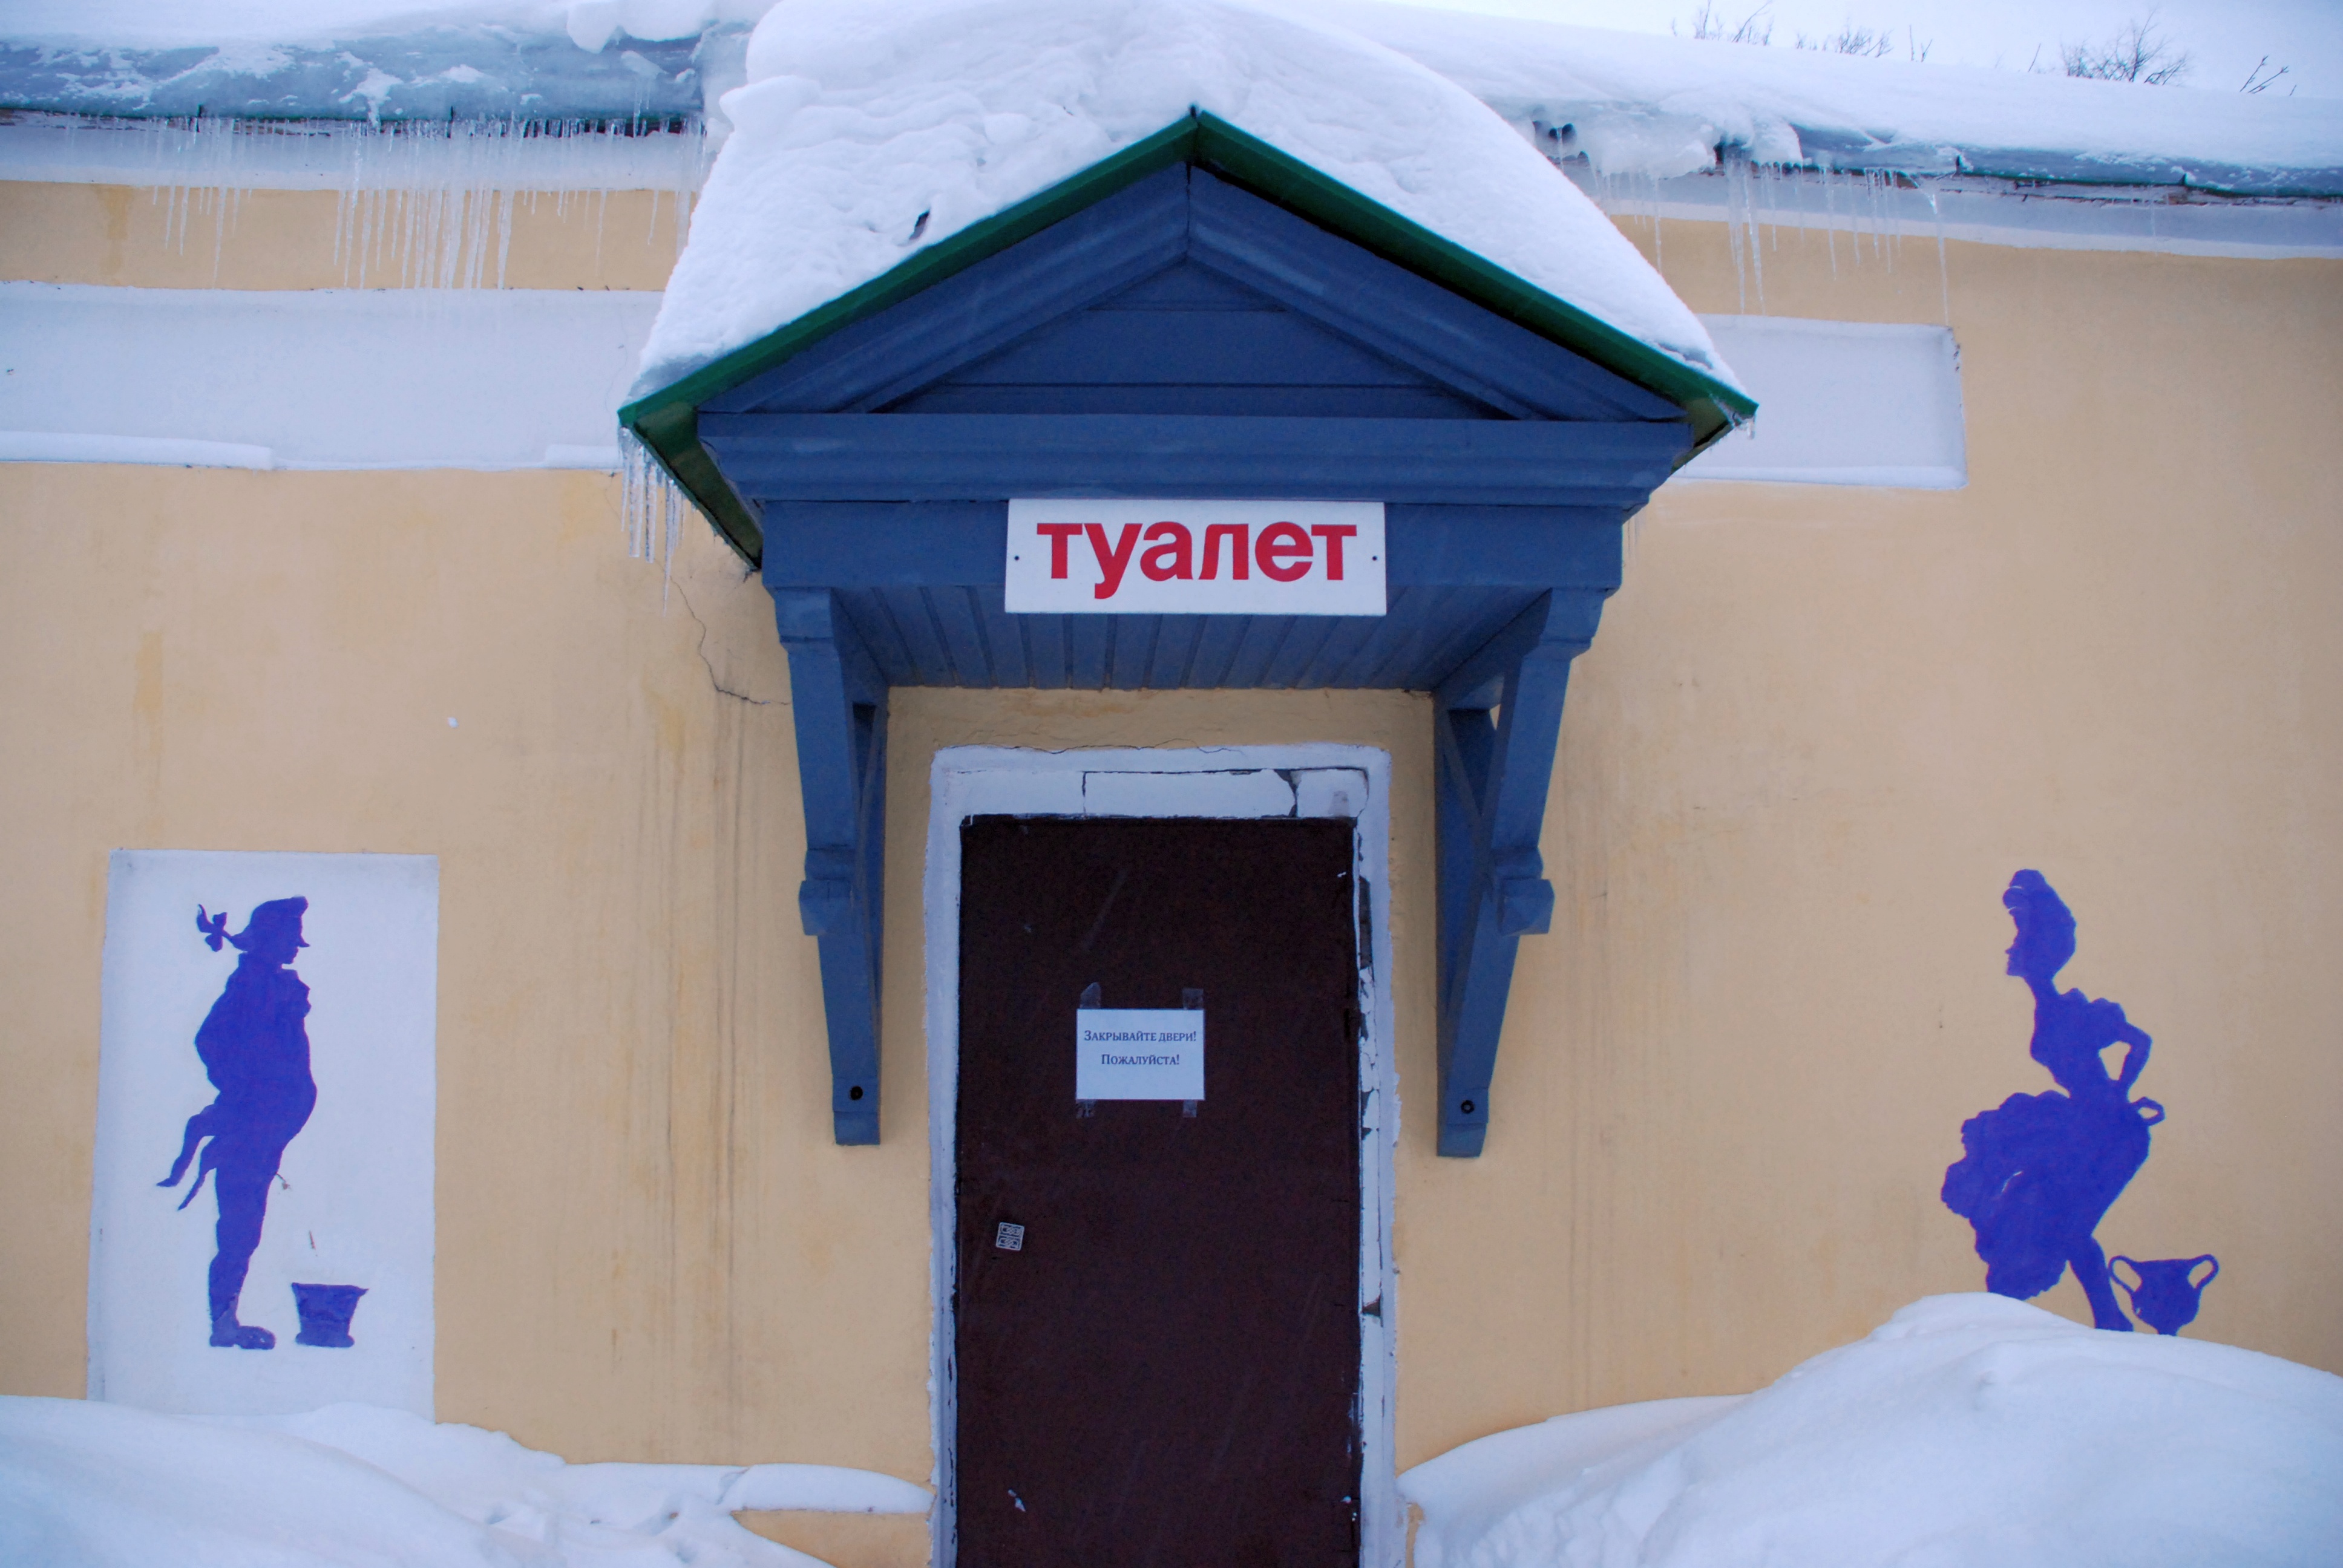
white, house, city, home, cityscape, color, blue, nikon, art, russia, d80, cityscapes, nikond80, yaroslavl